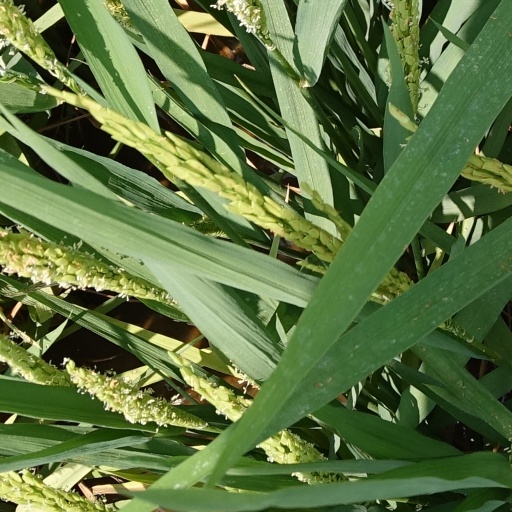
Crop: rice